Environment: real
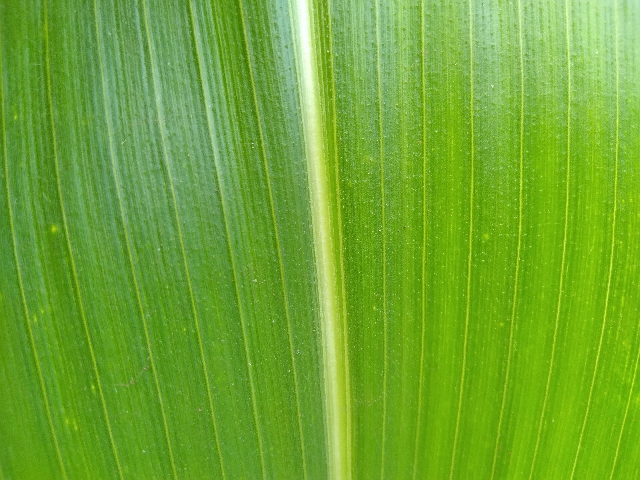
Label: healthy